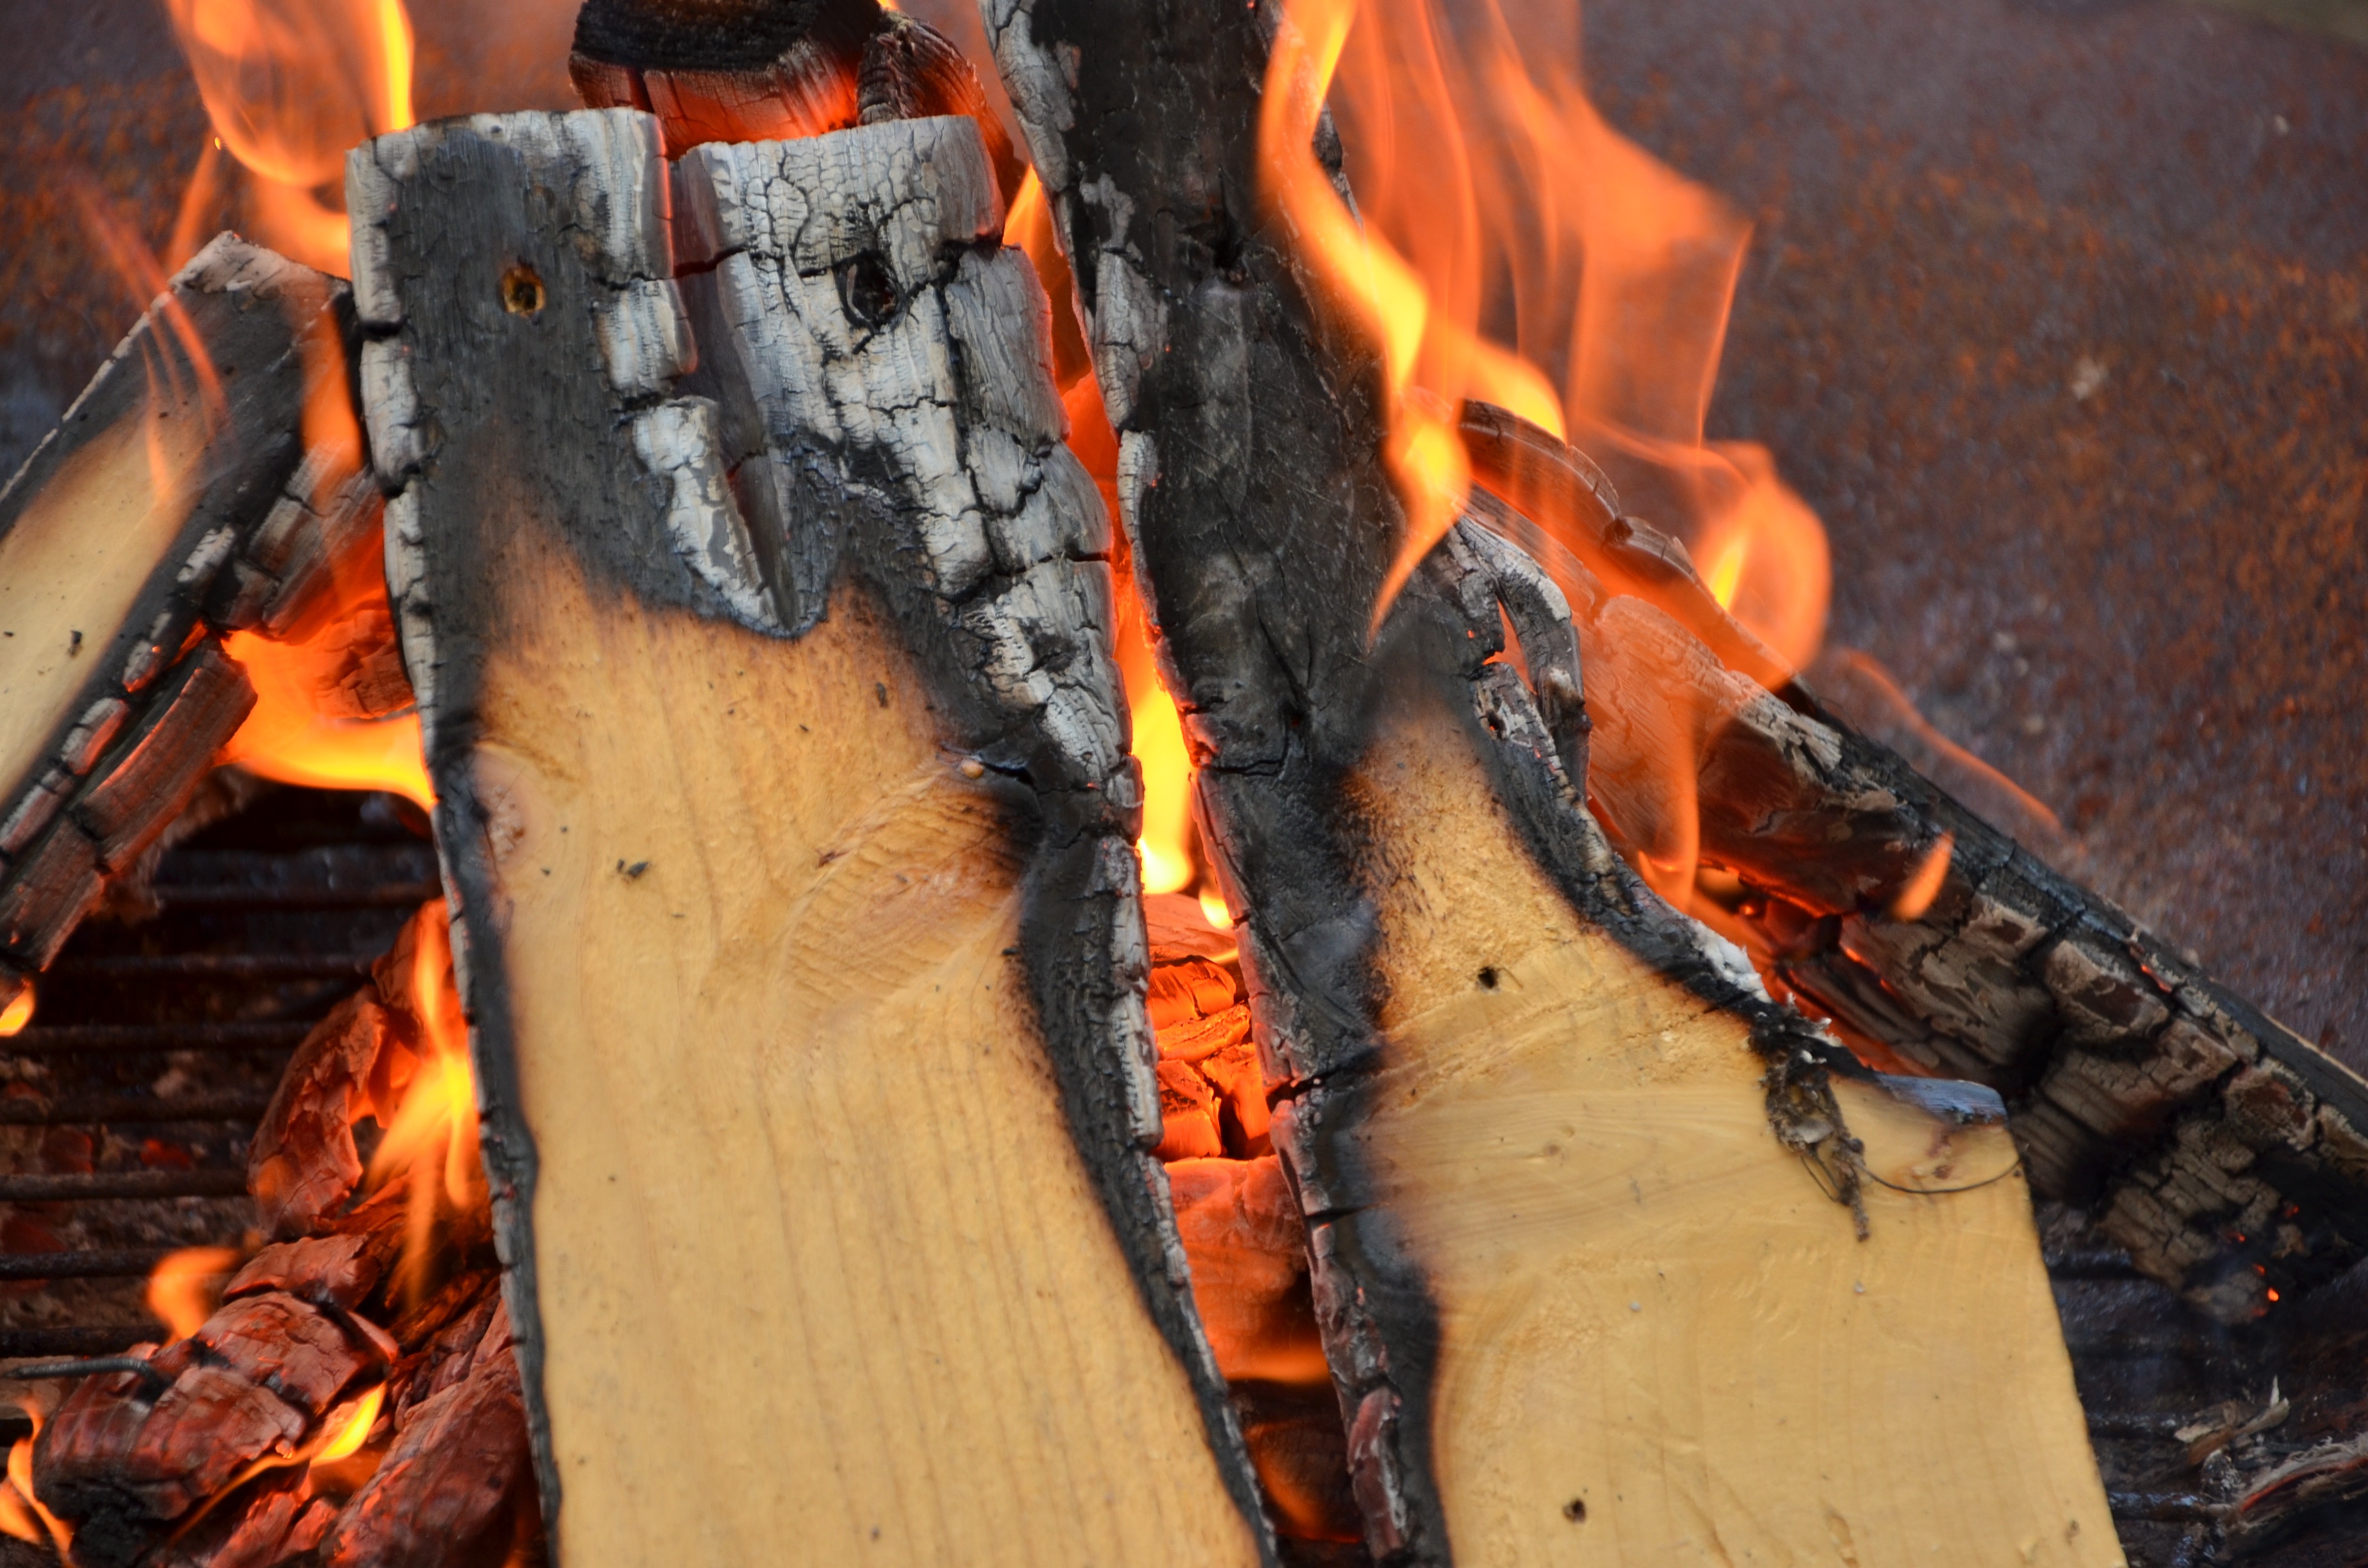
wood, fire, campfire, heat, burn, hot, firearm